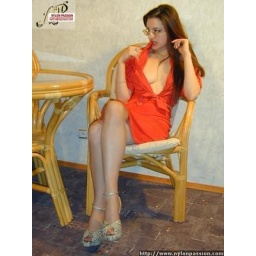
Sexy girl with glasses looks over her spex revealing quite some cleavage!